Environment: real
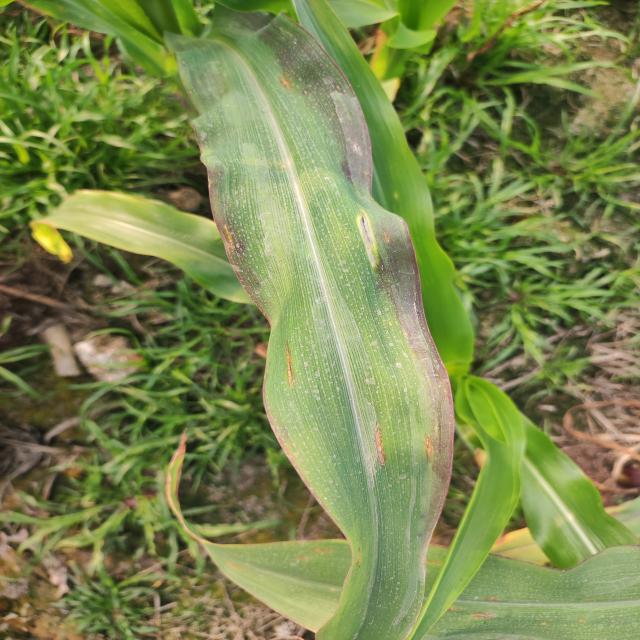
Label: phosphorus_deficiency